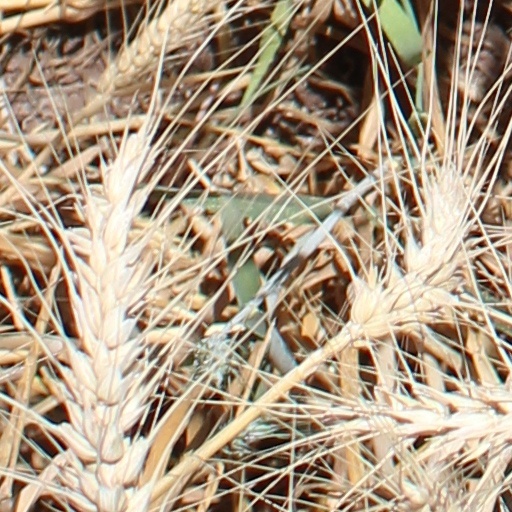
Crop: wheat